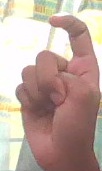
ASL sign: X